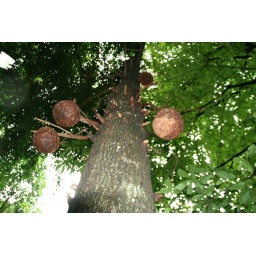
Giant balls growing from tree in Sinapore.